Jean Hugel

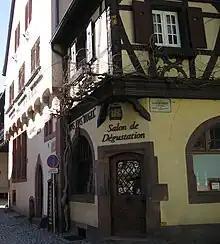
Hugel & Fils in central Riquewihr

Jean "Johnny" Frederic Hugel ( September 28, 1924 - June 9, 2009) was an Alsatian wine producer, described by wine expert Tom Stevenson as ""the single most important person in the development of Alsace wine industry throughout the 20th century.""